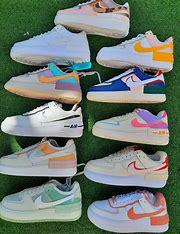
Brand: Nike
Model: Air Force